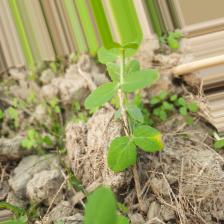
Label: Ascochyta blight